Solemia

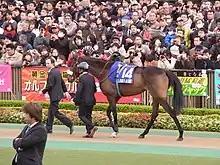
Solemia at the 2012 Japan Cup

Solemia (foaled 20 February 2008) is an Irish-bred, French-trained Thoroughbred racehorse best known for winning the 2012 Prix de l'Arc de Triomphe. Before her win in the Arc, Solemia had won four of her twelve races, with her biggest win coming in the Group Two Prix Corrida at Saint-Cloud Racecourse in May 2012.